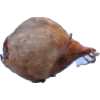
Label: onion